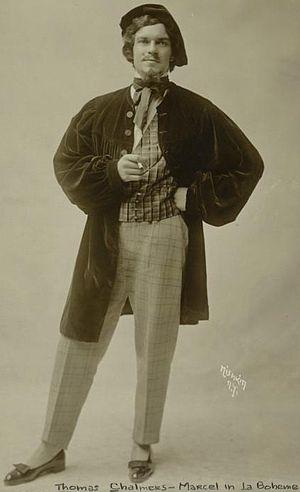
Thomas Chalmers, né le 20 octobre 1884 à New York, décédé le 12 juin 1966 à Greenwich, est un chanteur d'opéra, puis acteur, producteur et réalisateur américain.